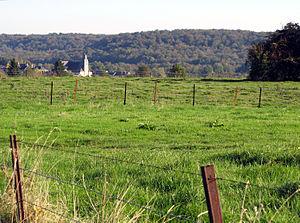
Les crêtes préardennaises sont une succession de crêtes parallèles qui s'étend dans le département français des Ardennes. Elles se situent dans la zone de transition géologique entre le massif de l'Ardenne et les plaines crayeuses de la Champagne.
Launois-sur-Vence est une commune française, située dans le département des Ardennes en région Grand Est.